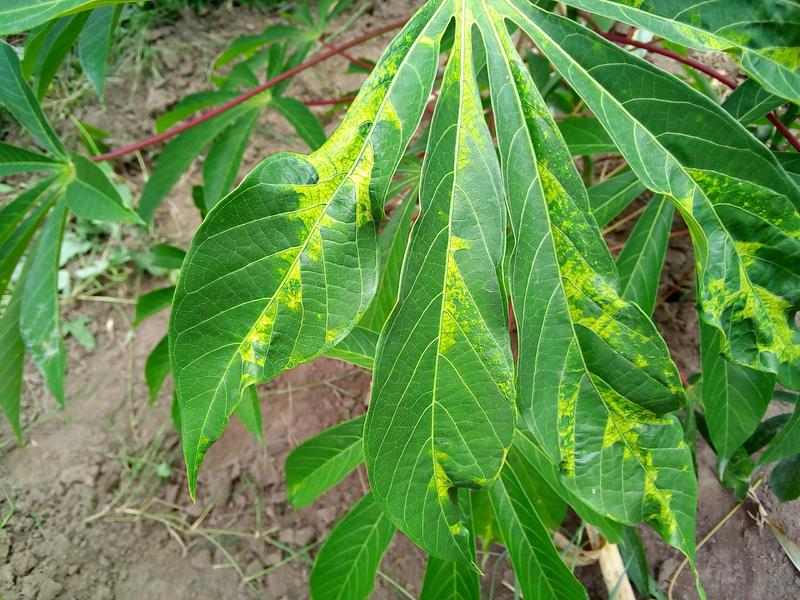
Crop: cassava
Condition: mosaic_disease